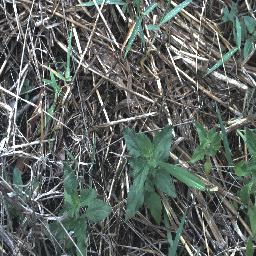
Label: siam_weed